Sean Astin

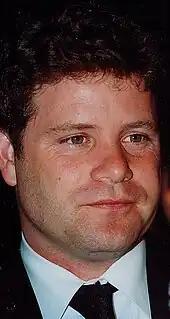
Astin in 1997

Astin's first acting role was in a 1981 television film titled "Please Don't Hit Me, Mom", in which he played an eight-year-old child with an abusive mother (portrayed by his real-life mother Patty Duke). Astin made his film debut at age 13 as Mikey Walsh in "The Goonies" (1985).